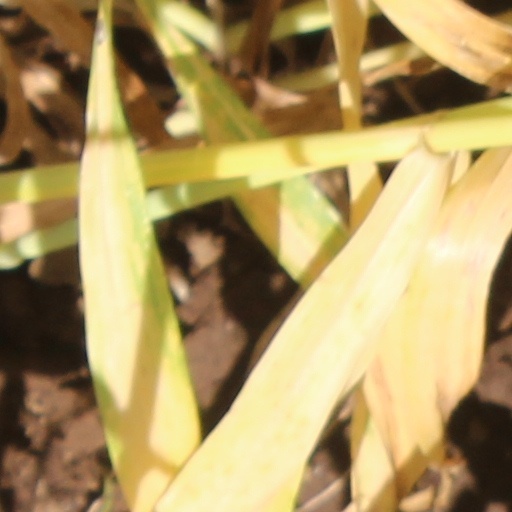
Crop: wheat